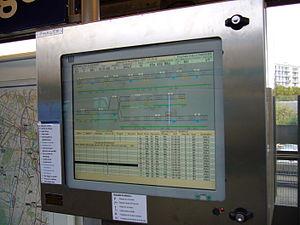
Logiciel de gestion des trains accessible aux conducteurs pour connaître les garages et dégarages au terminus Châtillon - Montrouge sur la ligne 13 du métro de Paris.
Les systèmes de contrôle commande des trains du métro de Paris sont les systèmes informatiques, de type communication based train control, mis en place par la Régie autonome des transports parisiens pour gérer le contrôle et la commande des trains de plusieurs lignes à pilotage manuel du métro parisien. Ces systèmes englobent des automatismes au sol et embarqués à bord des trains. Ils viennent remplacer les systèmes de pilotage automatique qui permettaient auparavant de gérer la vitesse des trains mais restent au niveau 2 d'automatisation.